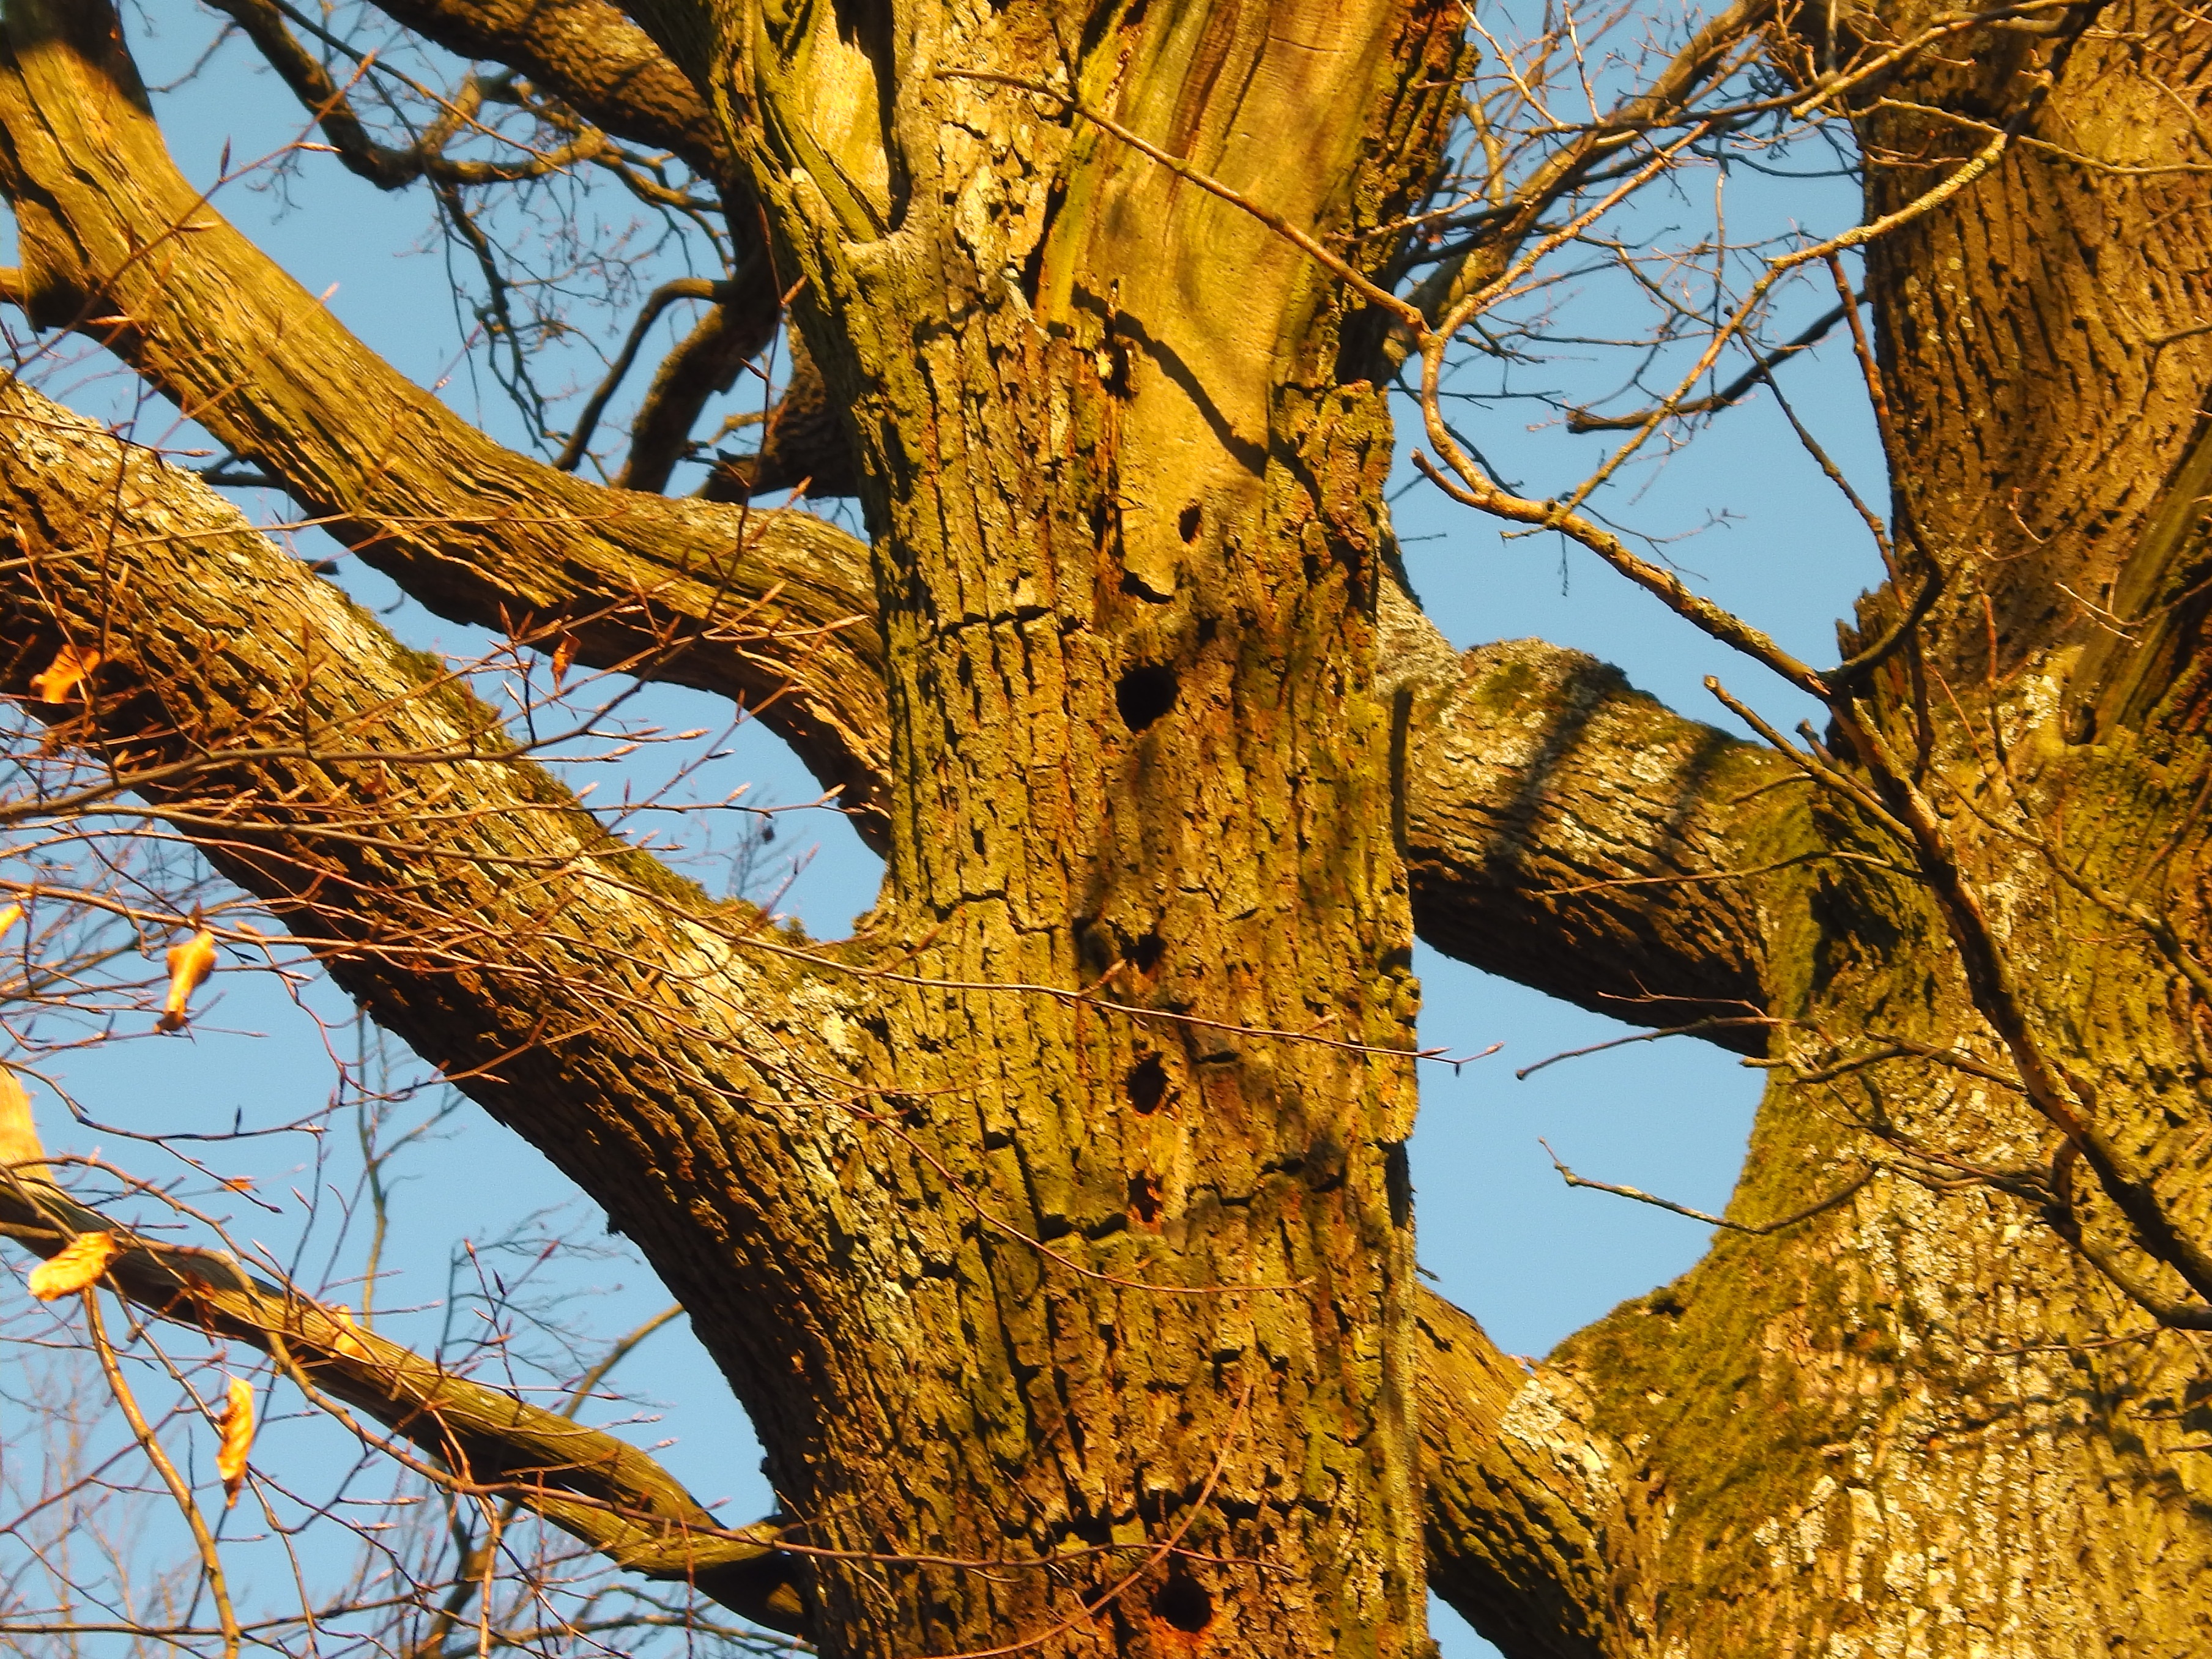
tree, nature, branch, plant, sunlight, leaf, trunk, bark, autumn, season, tribe, deciduous, oak, woodland, larch, plant stem, woody plant